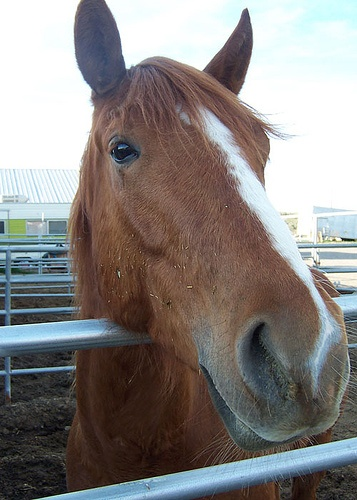
A horses head handing over a iron fence.
A brown and white horse is standing by a fence.
A head-shot of a brown horse looking at you.
A large horses sticking its head over a metal fence.
A horse leaning over a metal fence railing.